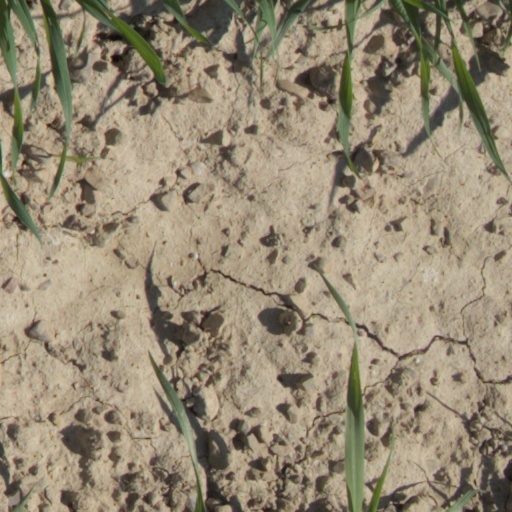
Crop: wheat